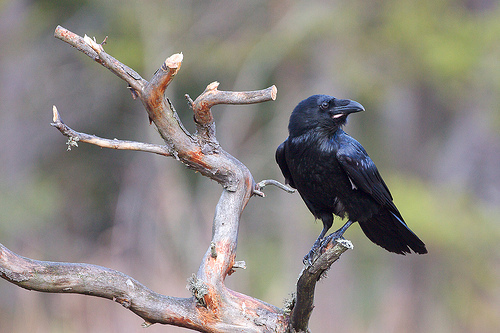
the black bird looks like a crow has black beak, black wings and body.
this bird is black in color with a over sized beak and black eye ring.
this bird has a large curved bill, a black breast and wings, and gray tarsuses and feet.
an all black bird with a thick, downward curving bill.
a small entirely black bird with a largish beaka medium sized bird with a bill that curves down wards
this bird has wings that are black and has a thick bill
this is a small black colored bird with slightly curved beak to retrices and very dark gray feet.
this is an black bird with a very large black beak
this bird is entirely black, with a thick beak that curves downward at the tip.
Species: Common Raven